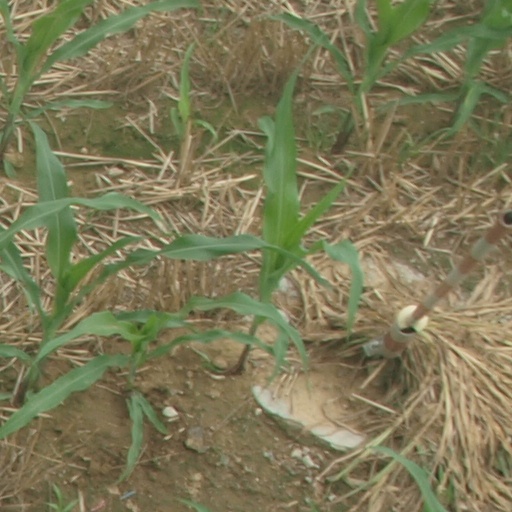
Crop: maize; corn